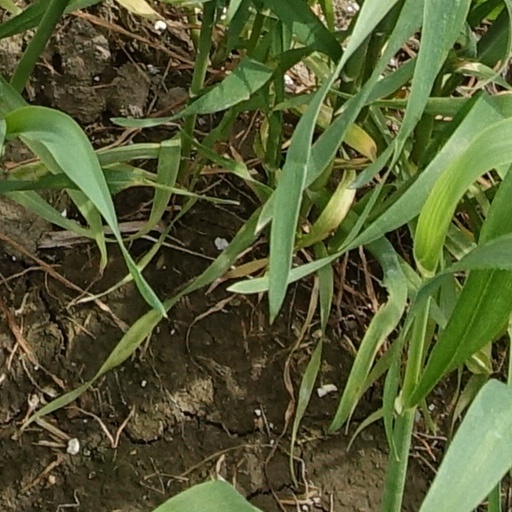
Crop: wheat